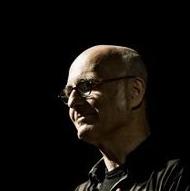
Age: 56